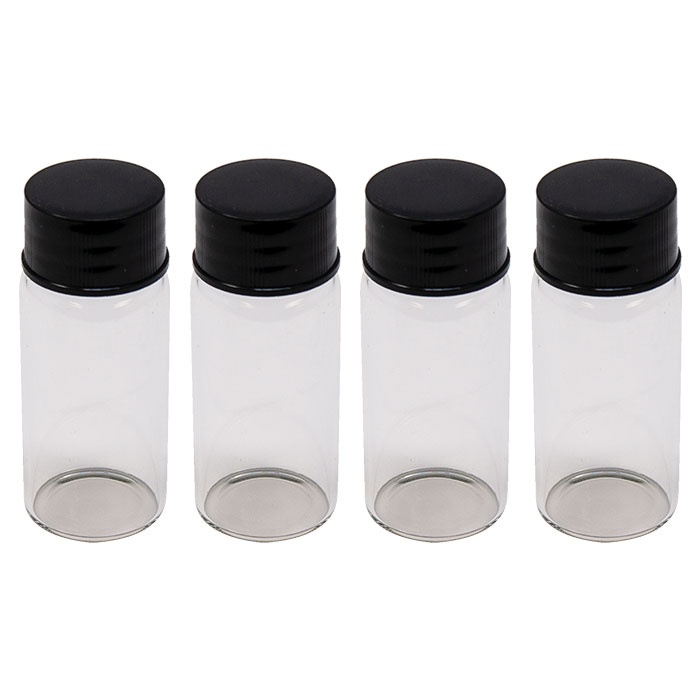
Glass Vial 10ml Box Of 100 Pcs
Glass Vial With Black Plastic Lid 10ml Comes In Packing Of 100 Pcs
Brand: Maple Craft Inc.
Category: Business & Industrial > Science & Laboratory > Laboratory Supplies